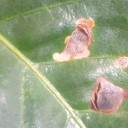
Label: Miner